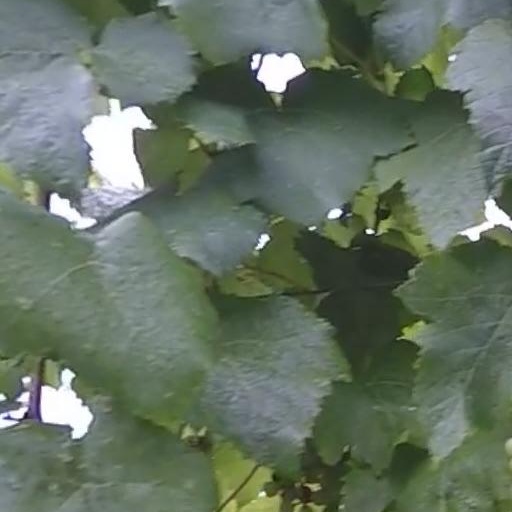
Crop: grape